Video camera tube

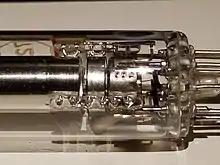
Close-up of an RCA vidicon tube, showing the electron gun.

The image orthicon (sometimes abbreviated IO), was common in American broadcasting from 1946 until 1968. A combination of the image dissector and the orthicon technologies, it replaced the iconoscope in the United States, which required a great deal of light to work adequately.